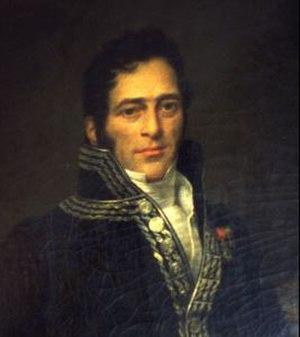
Guillaume Michel Jérôme Meiffren de Laugier, baron de Chartrouse, né le 28 septembre 1772 à Arles et décédé le 27 septembre 1843 dans sa ville natale, est un homme politique français, restaurateur des monuments romains de sa ville, également botaniste et ornithologiste.